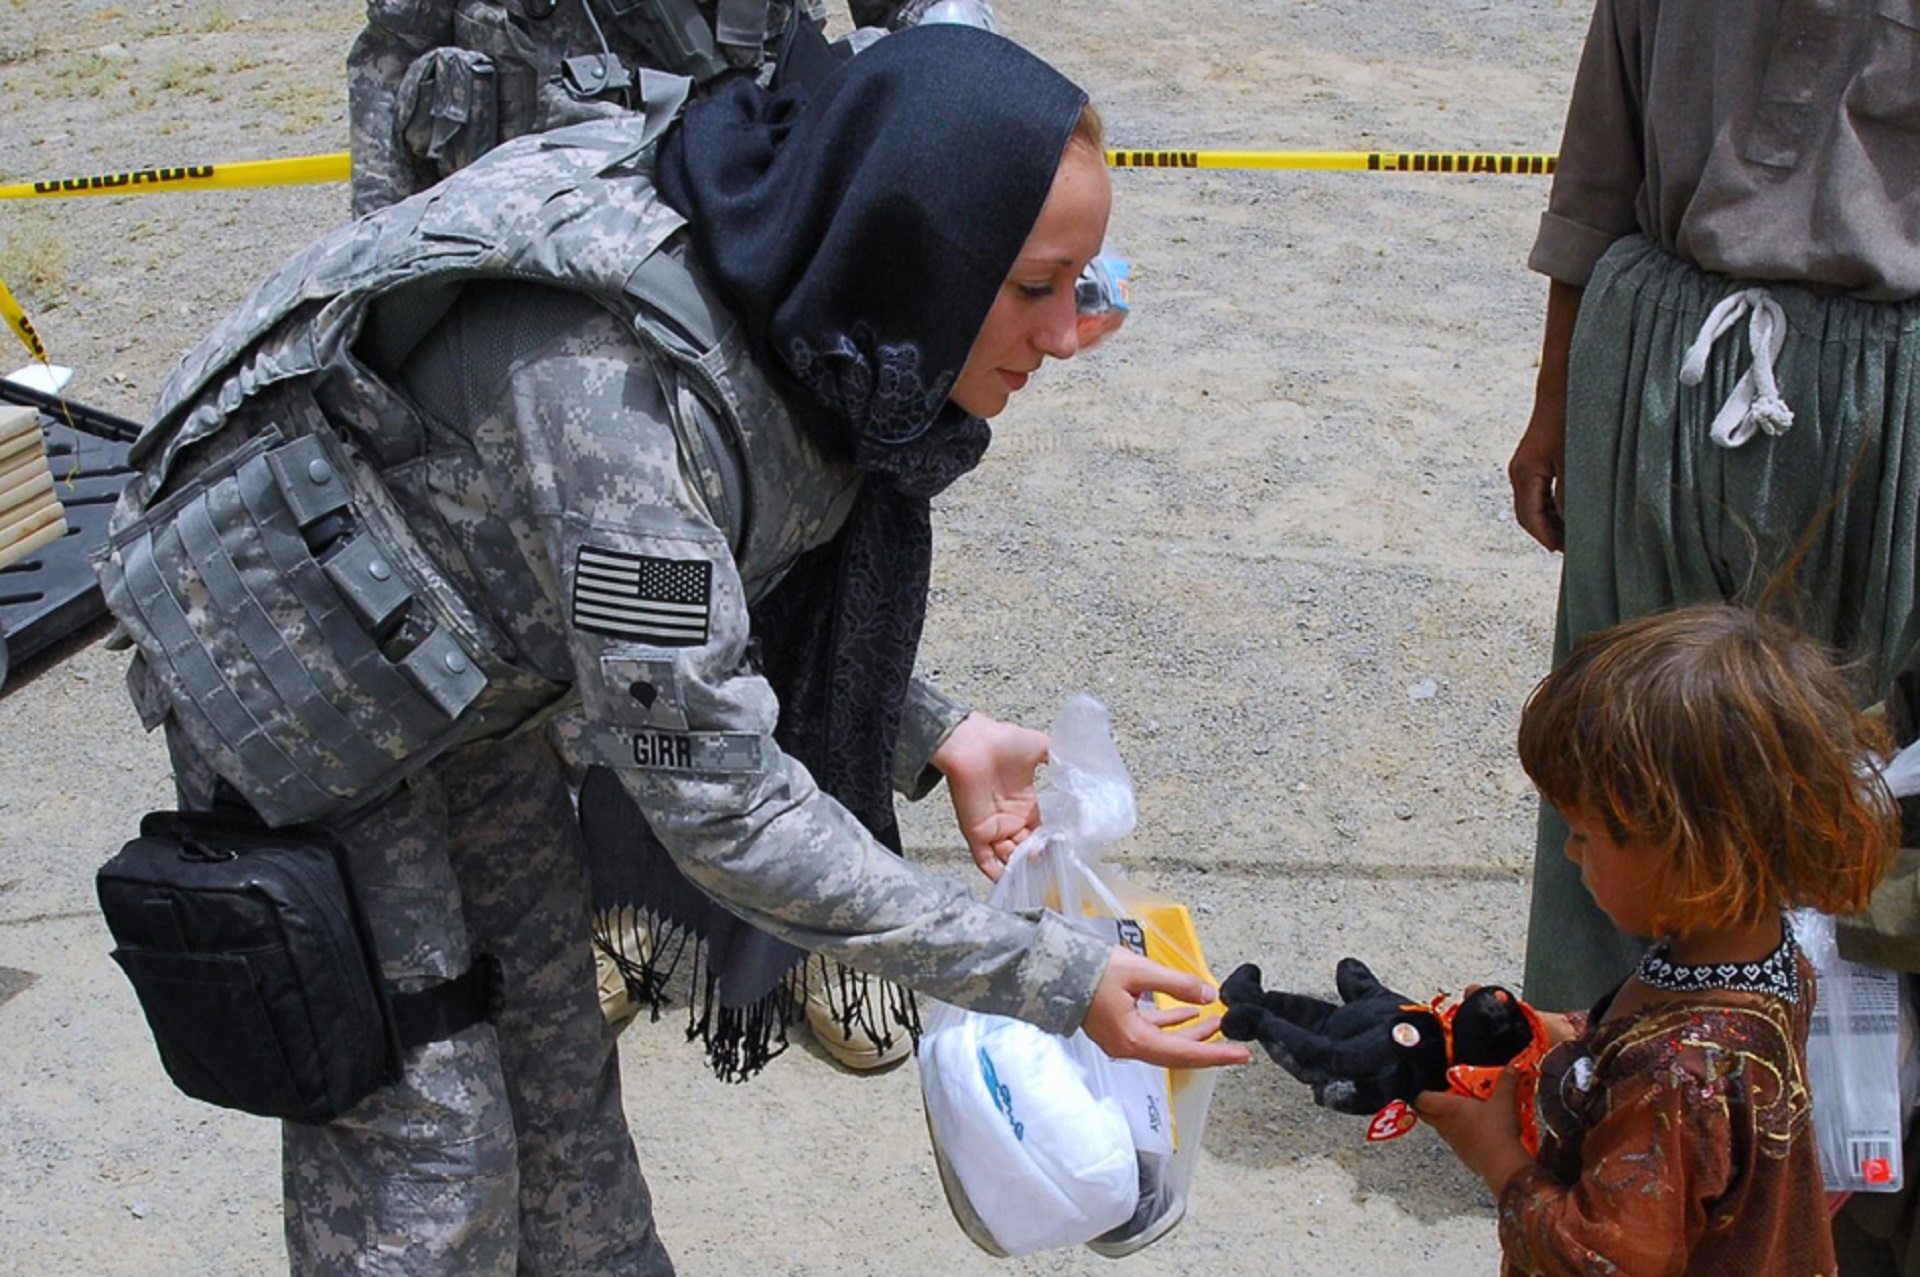
person, people, girl, woman, play, military, female, gift, soldier, army, child, toy, fun, humanity, troop, poignant, kindness, militia, military police